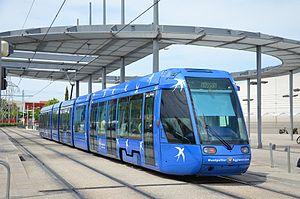
Alstom Citadis 401 n°2011 sur la ligne T1 du réseau TAM de Montpellier, à la station Place de France.
Odysseum est une zone d'aménagement concerté du quartier de Port Marianne située à Montpellier. Elle est spécialisée dans les activités de loisirs et de commerces. Elle est en cours de construction depuis 1998.
La ligne 1 du tramway de Montpellier est une ligne du tramway de Montpellier longue de 15,7 kilomètres et circulant exclusivement sur le territoire de la commune française de Montpellier. Elle se parcourt en 50 minutes d'un terminus à l'autre. Électrifiée en 750 volts courant continu, 500 millions de passagers cumulés utilisent la ligne 1 entre son ouverture en juin 2000 et mars 2017.